Maoke Mountains

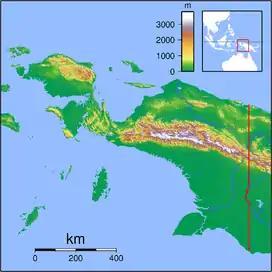
The Maoke Mountains in Western New Guinea

The Maoke Mountains is a mountain range in the province of Central Papua and Highland Papua. It extends over 692 km and is composed of the Sudirman and Jayawijaya ranges. It is part of the larger New Guinea Highlands or Central Cordillera.